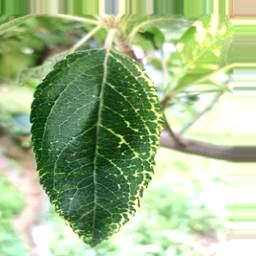
Label: Apple_Mosaic